Throwdown (Glee)

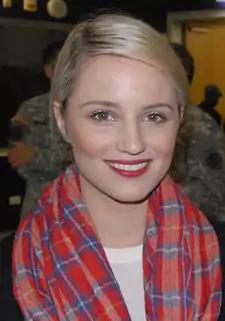
Dianna Agron's cover of "You Keep Me Hangin' On" was criticized by Raymund Flandez of "The Wall Street Journal".

When cheerleading coach Sue Sylvester (Jane Lynch) is named co-director of the McKinley High glee club, she divides the group in two, hoping to turn the students against director Will Schuester (Matthew Morrison). Sue takes the minority students—Santana (Naya Rivera), Artie (Kevin McHale), Kurt (Chris Colfer), Tina (Jenna Ushkowitz), Mike (Harry Shum, Jr.), Mercedes (Amber Riley) and Matt (Dijon Talton)—for her group but only calls one of them by their normal name: Santana, “Wheels”, “Gay Kid”, “Asian/Other Asian (Tina is Asian #1, Mike is Asian #2), “Aretha”, and “Shaft.” leaving Will with only Finn (Cory Monteith), Rachel (Lea Michele), Quinn (Dianna Agron), Puck (Mark Salling) and Brittany (Heather Morris) in his group. Sue names her part of the club "Sue's Kids" and manipulates them, saying Will is discriminating against the students by making them sing backup. Sue also steals the piano, and the band, and tells Will that she wants to take over McKinley because she has hatred of people with curly hair. Will retaliates by failing all of Sue's cheerleaders in Spanish, which only exacerbates their hostilities.